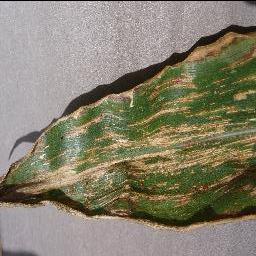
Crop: corn
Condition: (maize)_cercospora_spot_gray_spot